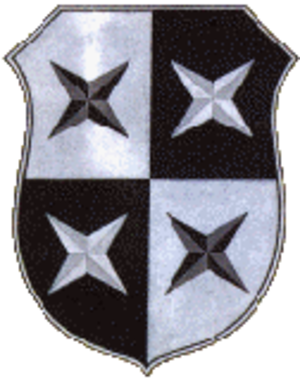
Rappottenstein est une commune autrichienne du district de Zwettl en Basse-Autriche. Le village est célèbre pour son château médiéval, l'un des mieux conservés en Autriche.